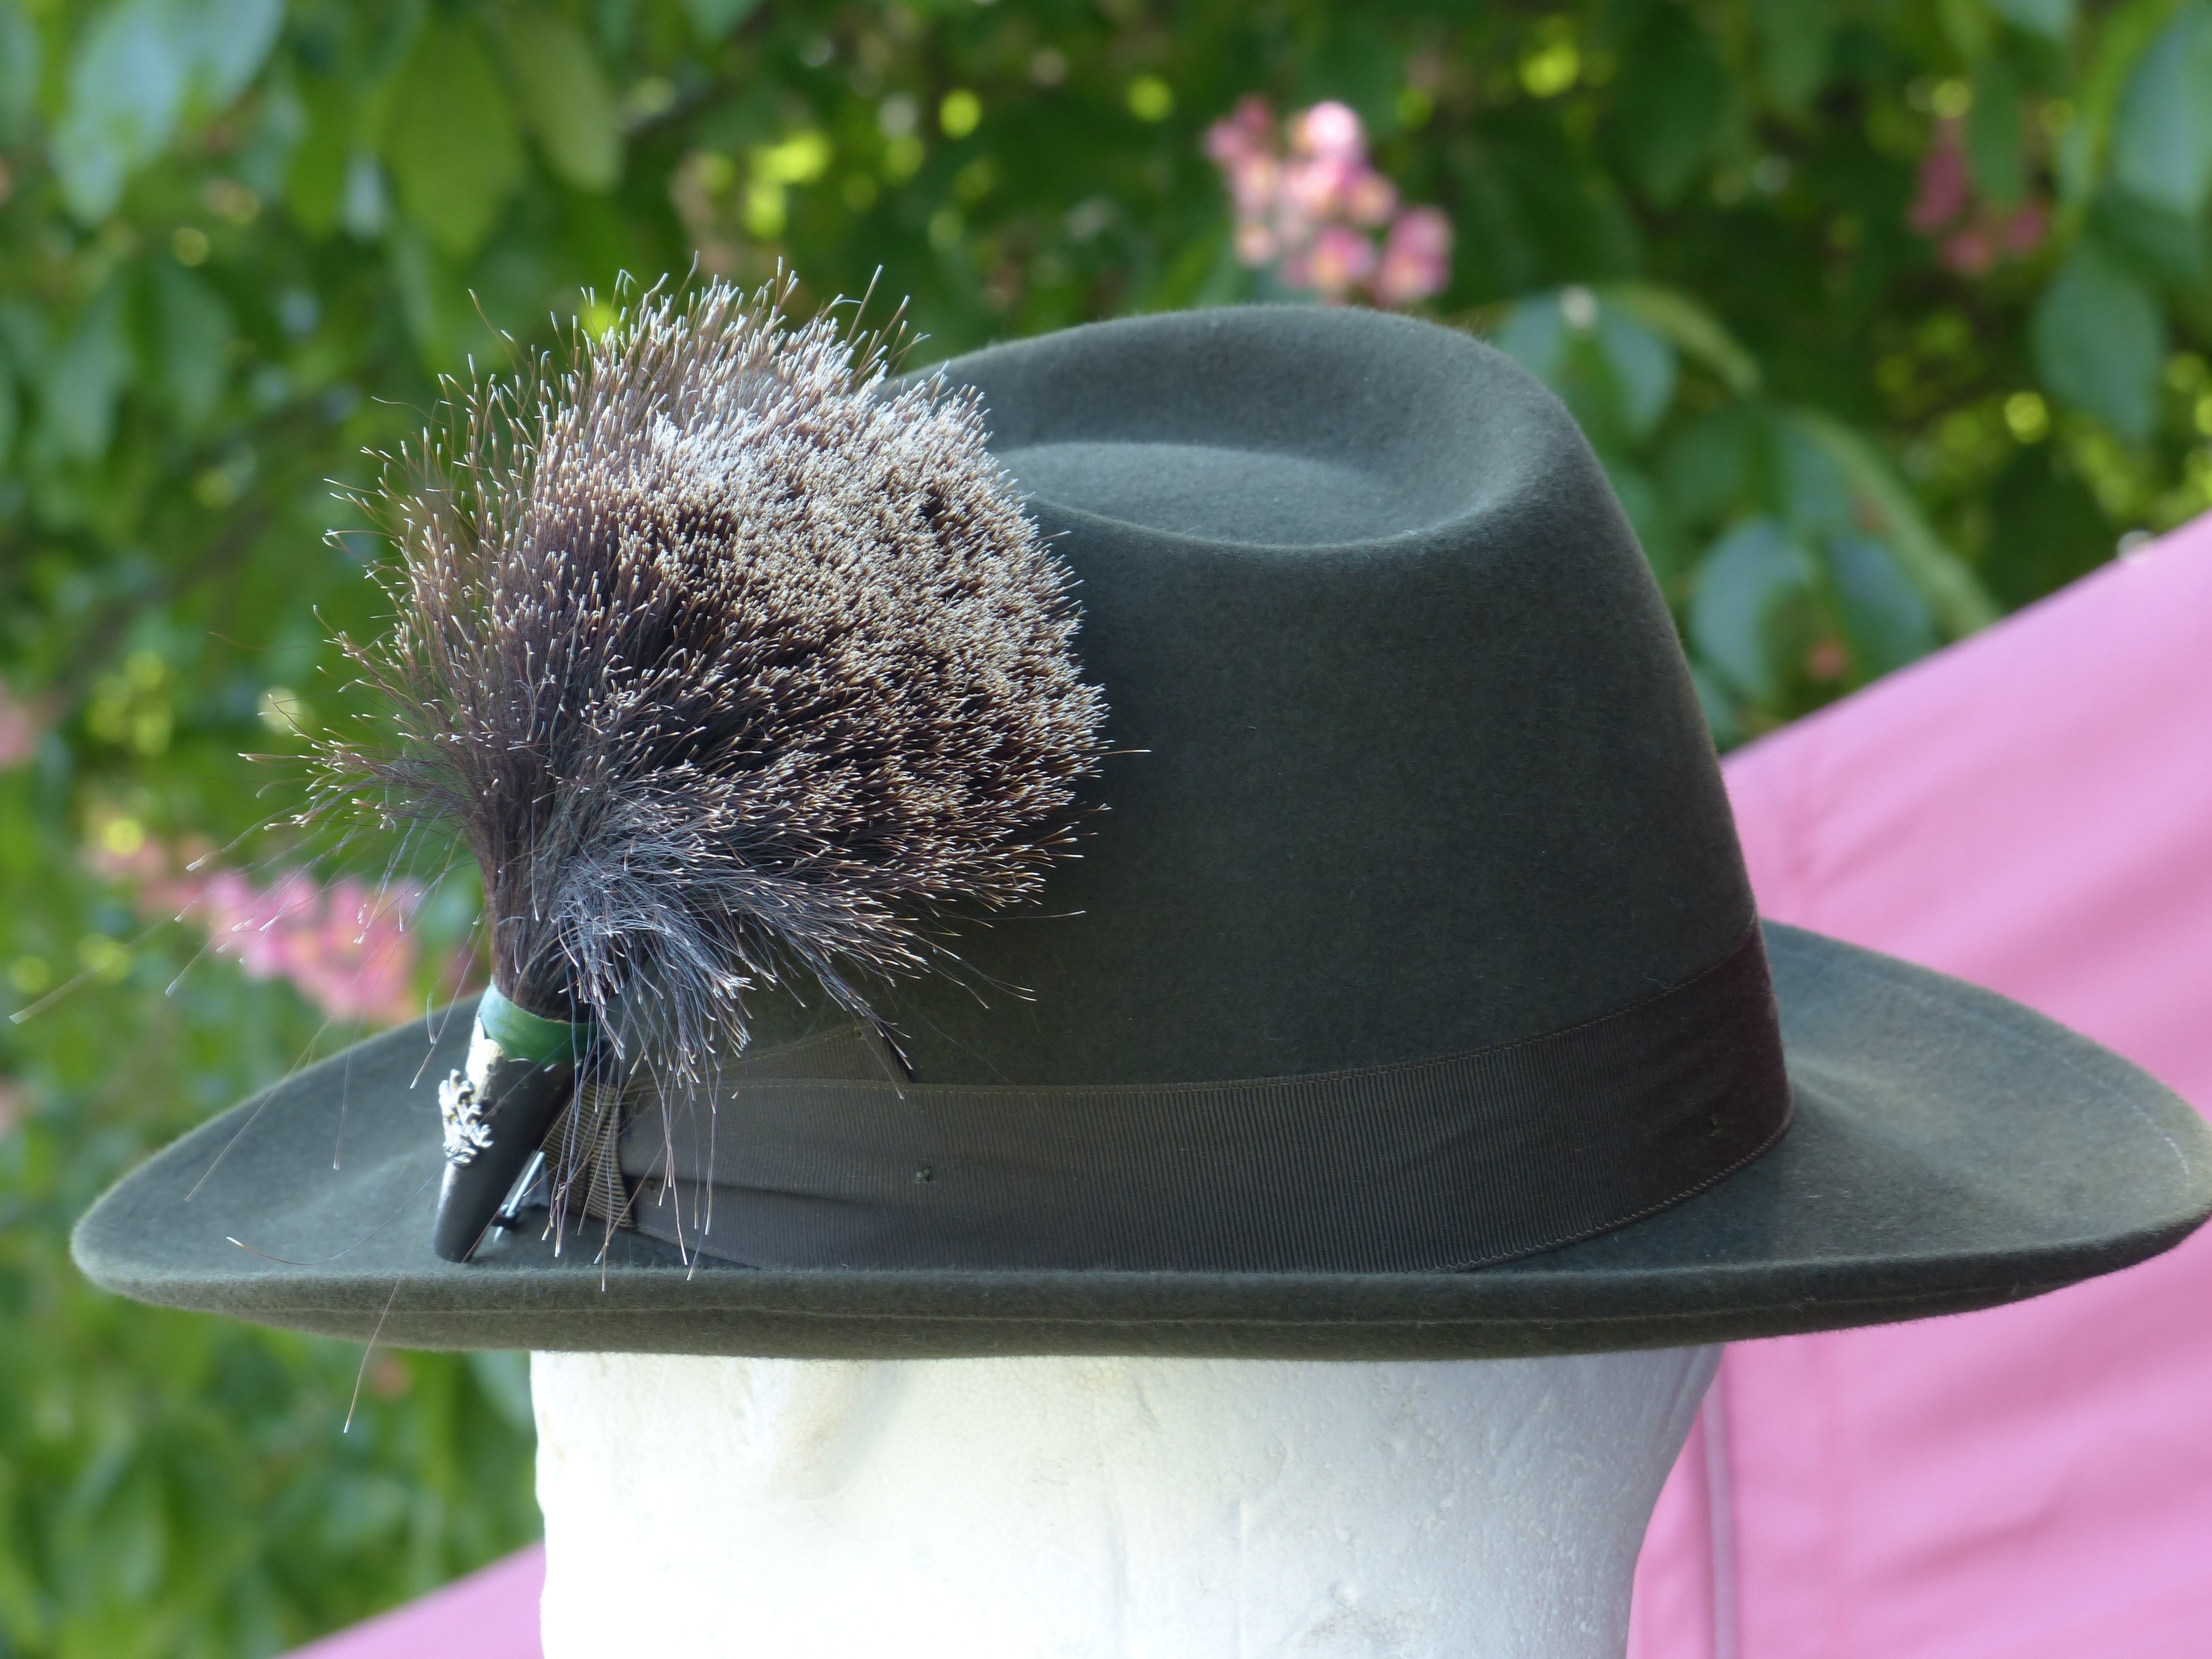
hat, clothing, headgear, tradition, costume, fashion accessory, gamsbart, hat decoration